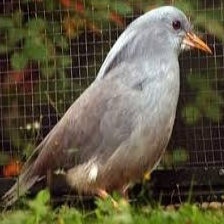
Species: KAGU
Scientific name: RHYNOCHETOS JUBATUS